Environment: real
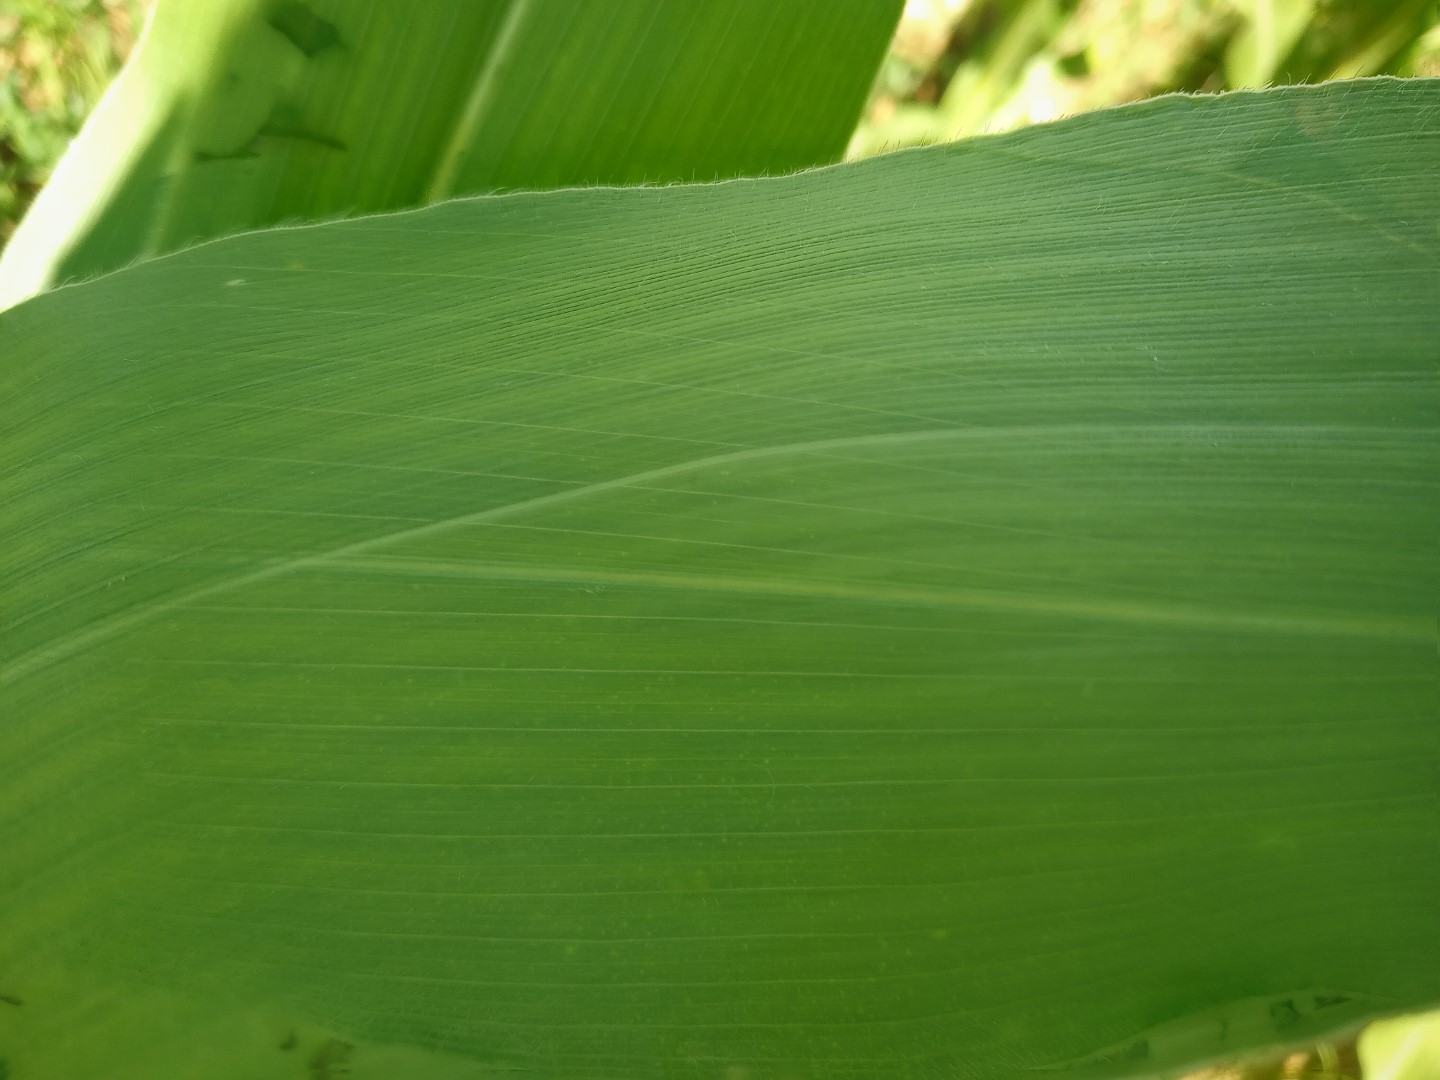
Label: healthy